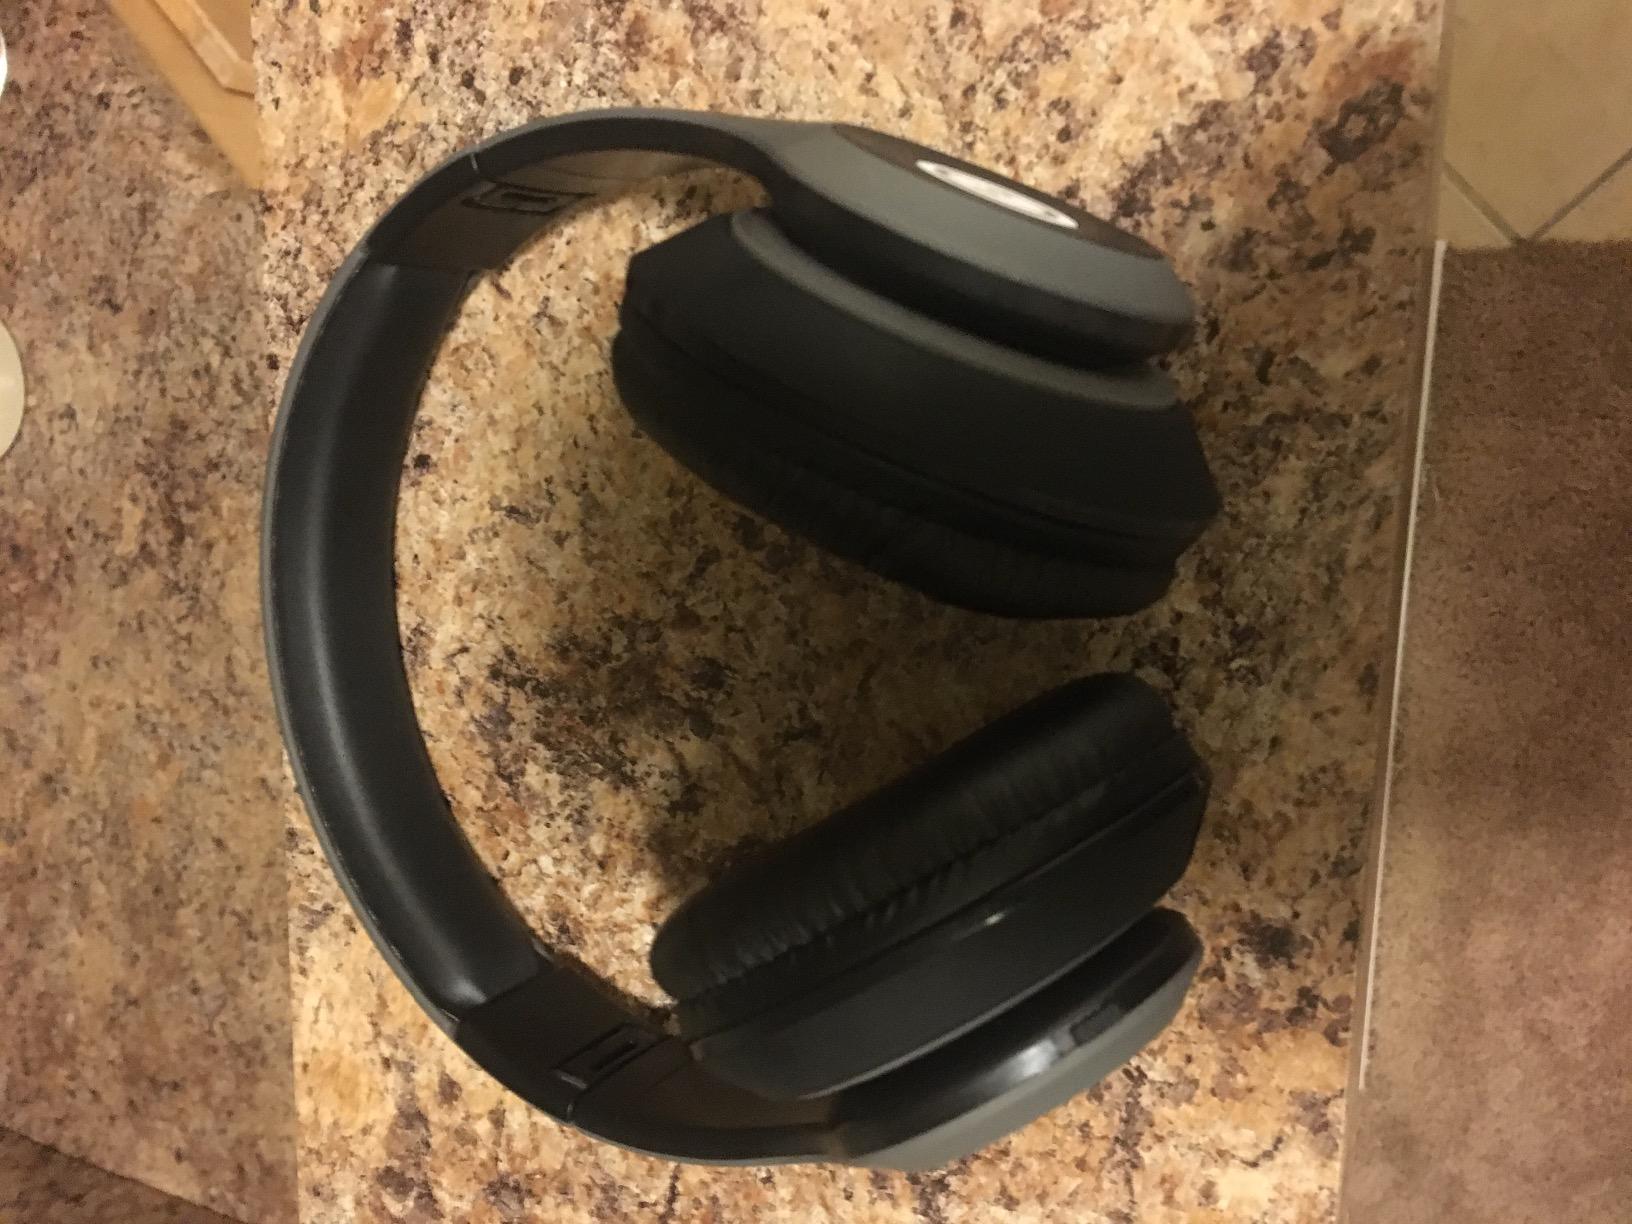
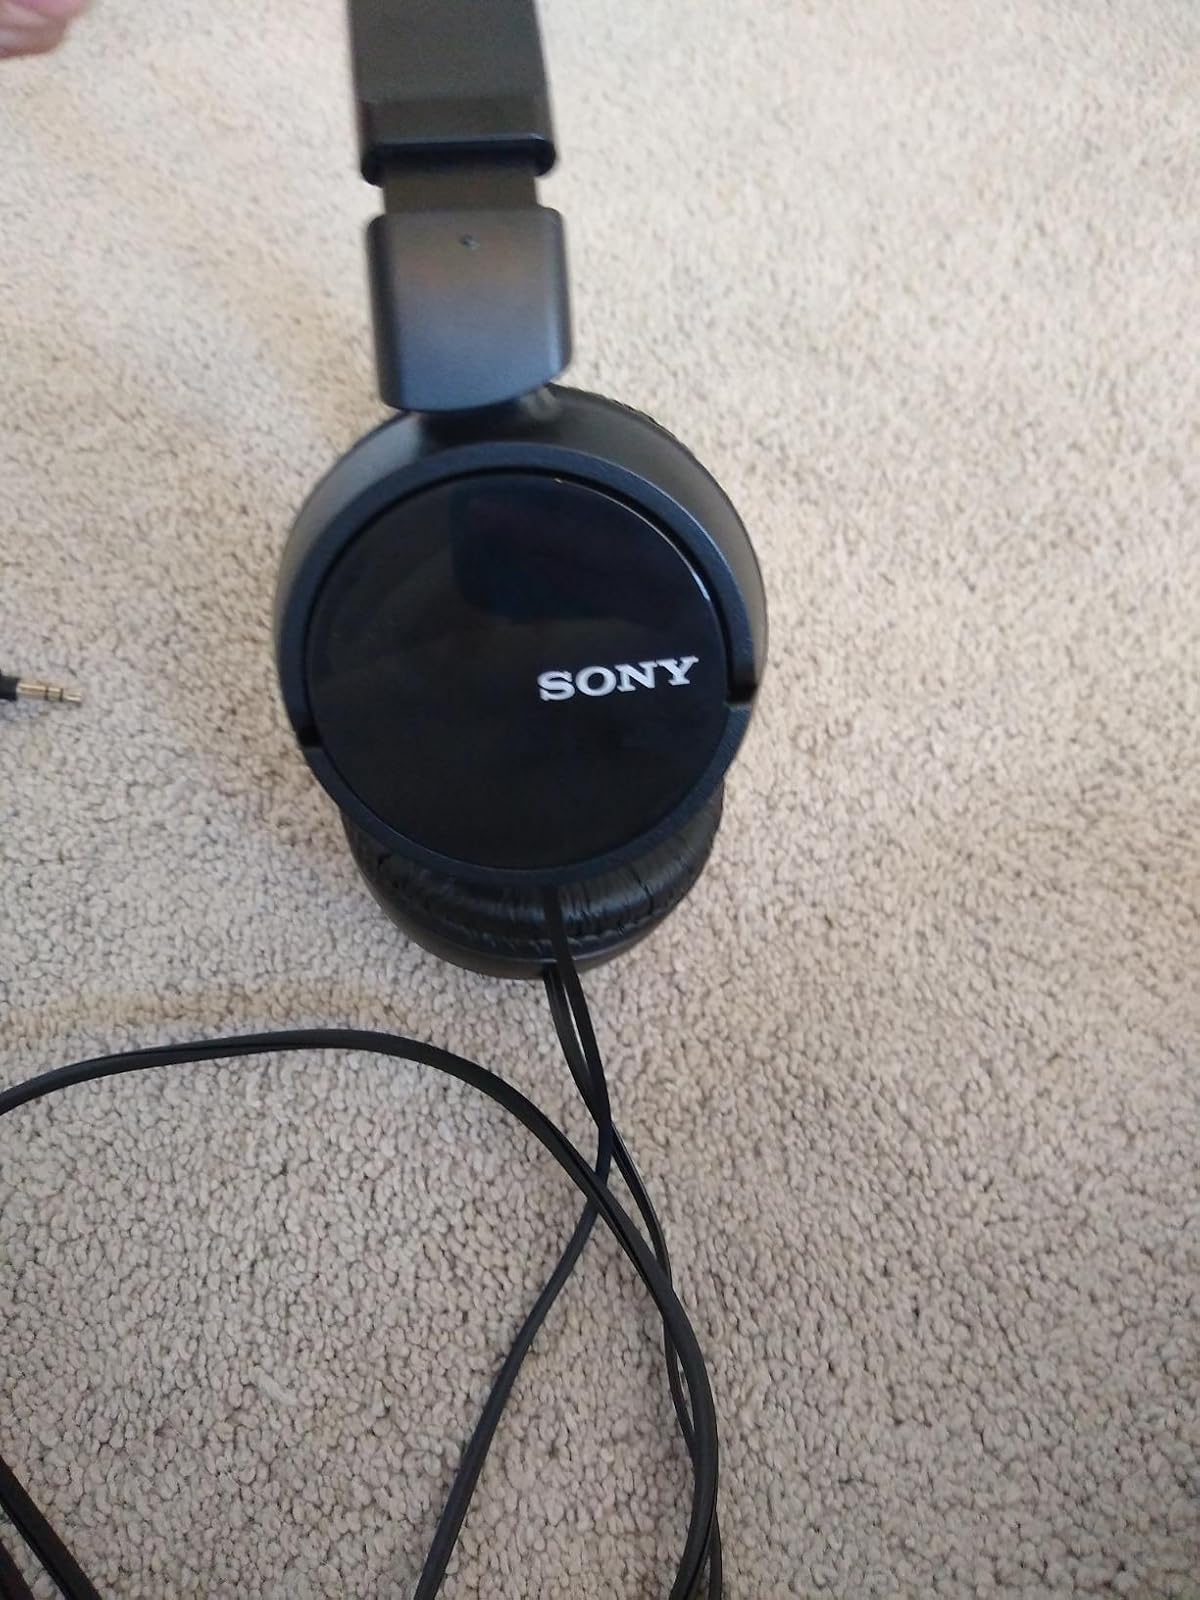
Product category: headphones
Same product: no